Nalanda mahavihara

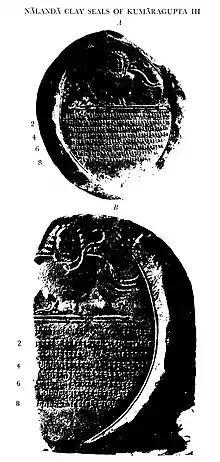
Nalanda clay seal of Kumaragupta III. The inscription is in Sanskrit, late-Gupta script, the man shown has Vaishnava mark on his forehead, and seal has Garuda-vahana on upper face.

Nalanda's dateable history begins in the 5th century. A seal discovered at the site identifies a monarch named Shakraditya ( - r. c. 415–455 CE) as its founder and attributes the foundation of a sangharama (monastery) at the site to him. This is corroborated by the Chinese pilgrim Xuanzang travelogue. The tradition of formalised Vedic learning "helped to inspire the formation of large teachings centres," such as Nalanda, Taxila, and Vikramashila.